Joe Morris (American football)

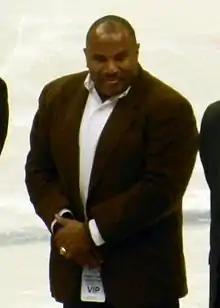
Morris in 2014

Joseph Edward Morris (born September 15, 1960) is an American former professional football player who was a running back in the National Football League (NFL) for the New York Giants from 1982 to 1988. Initially noted for his diminutive stature — 5' 7", Morris was a key member of the Giants team that won Super Bowl XXI in 1987. He rushed for 67 yards, caught four passes for 20 yards, and scored a touchdown in the game.